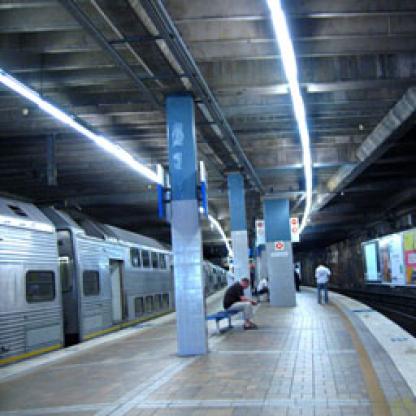
Scene: Indoor